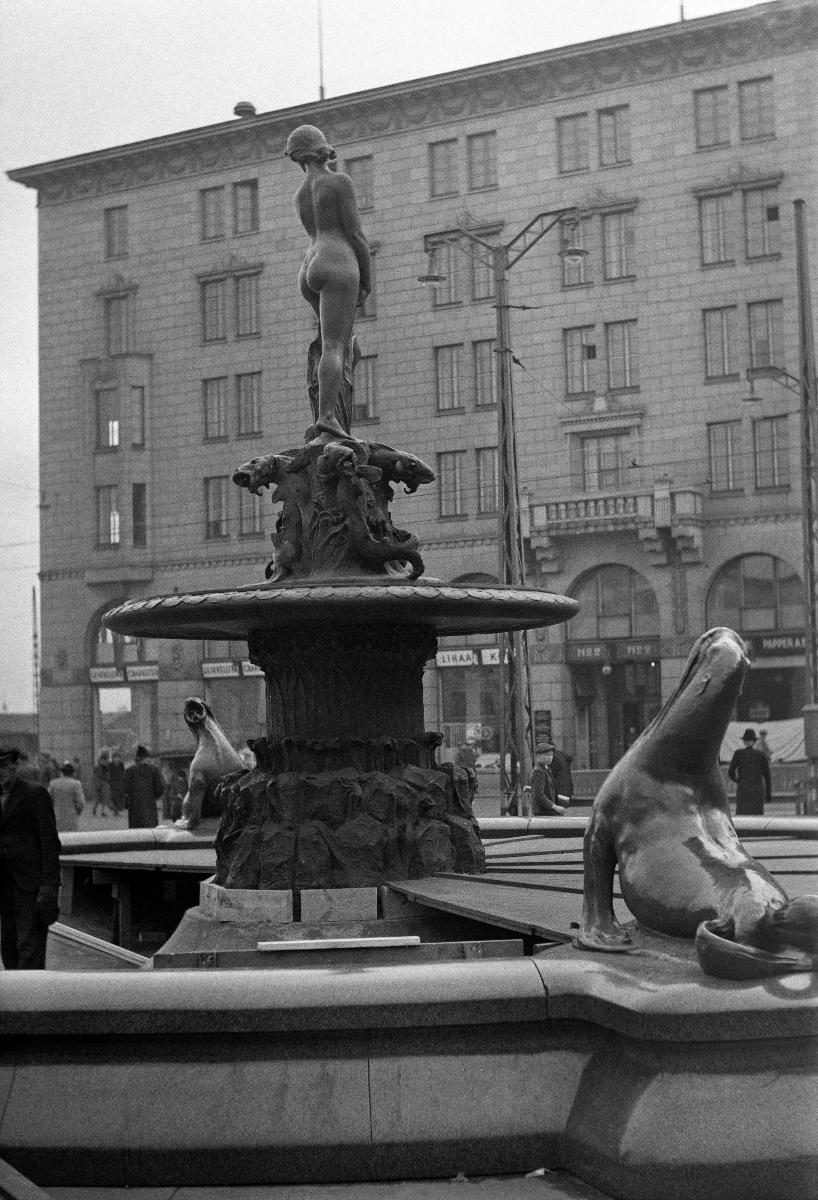
Havis Amanda
Havis Amanda
sisällön kuvaus: Suihkulähde Havis Amanda suojataan talvea varten Helsingissä lokakuussa 1940. sisällön kuvaus: Fontänen Havis Amanda skyddas inför vintern i Helsingfors oktober 1940. content description: Fountain Havis Amanda is protected before winter in Helsinki October 1940.
Kuvaaja: Sundström, Hugo, kuvaaja
Vuosi: 1940
Paikka: Suomi, Uusimaa, Helsinki
Aiheet: HBL; suihkukaivot; veistokset; julkinen taide; fountains; sculptures (works of art); public art; art; sculpture; fontäner; skulpturer; offentlig konst; konst; skulptur; springbrunnar